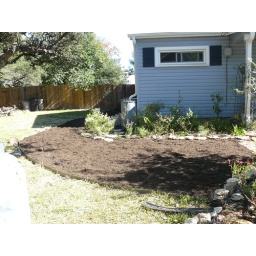
Front yard mulched walkway wraps around to the shady side of the house where grass was difficult to grow.